Seagren's Building

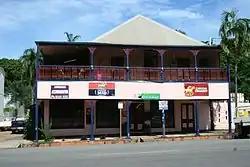
Seagren's Building, 2010

Seagren's Building is a heritage-listed workshop at 124 Charlotte Street, Cooktown, Shire of Cook, Queensland, Australia. It was built from 1880s to . It is also known as Motor Inn Motel and Seagren's Inn. It was added to the Queensland Heritage Register on 21 October 1992.